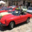
Label: automobile